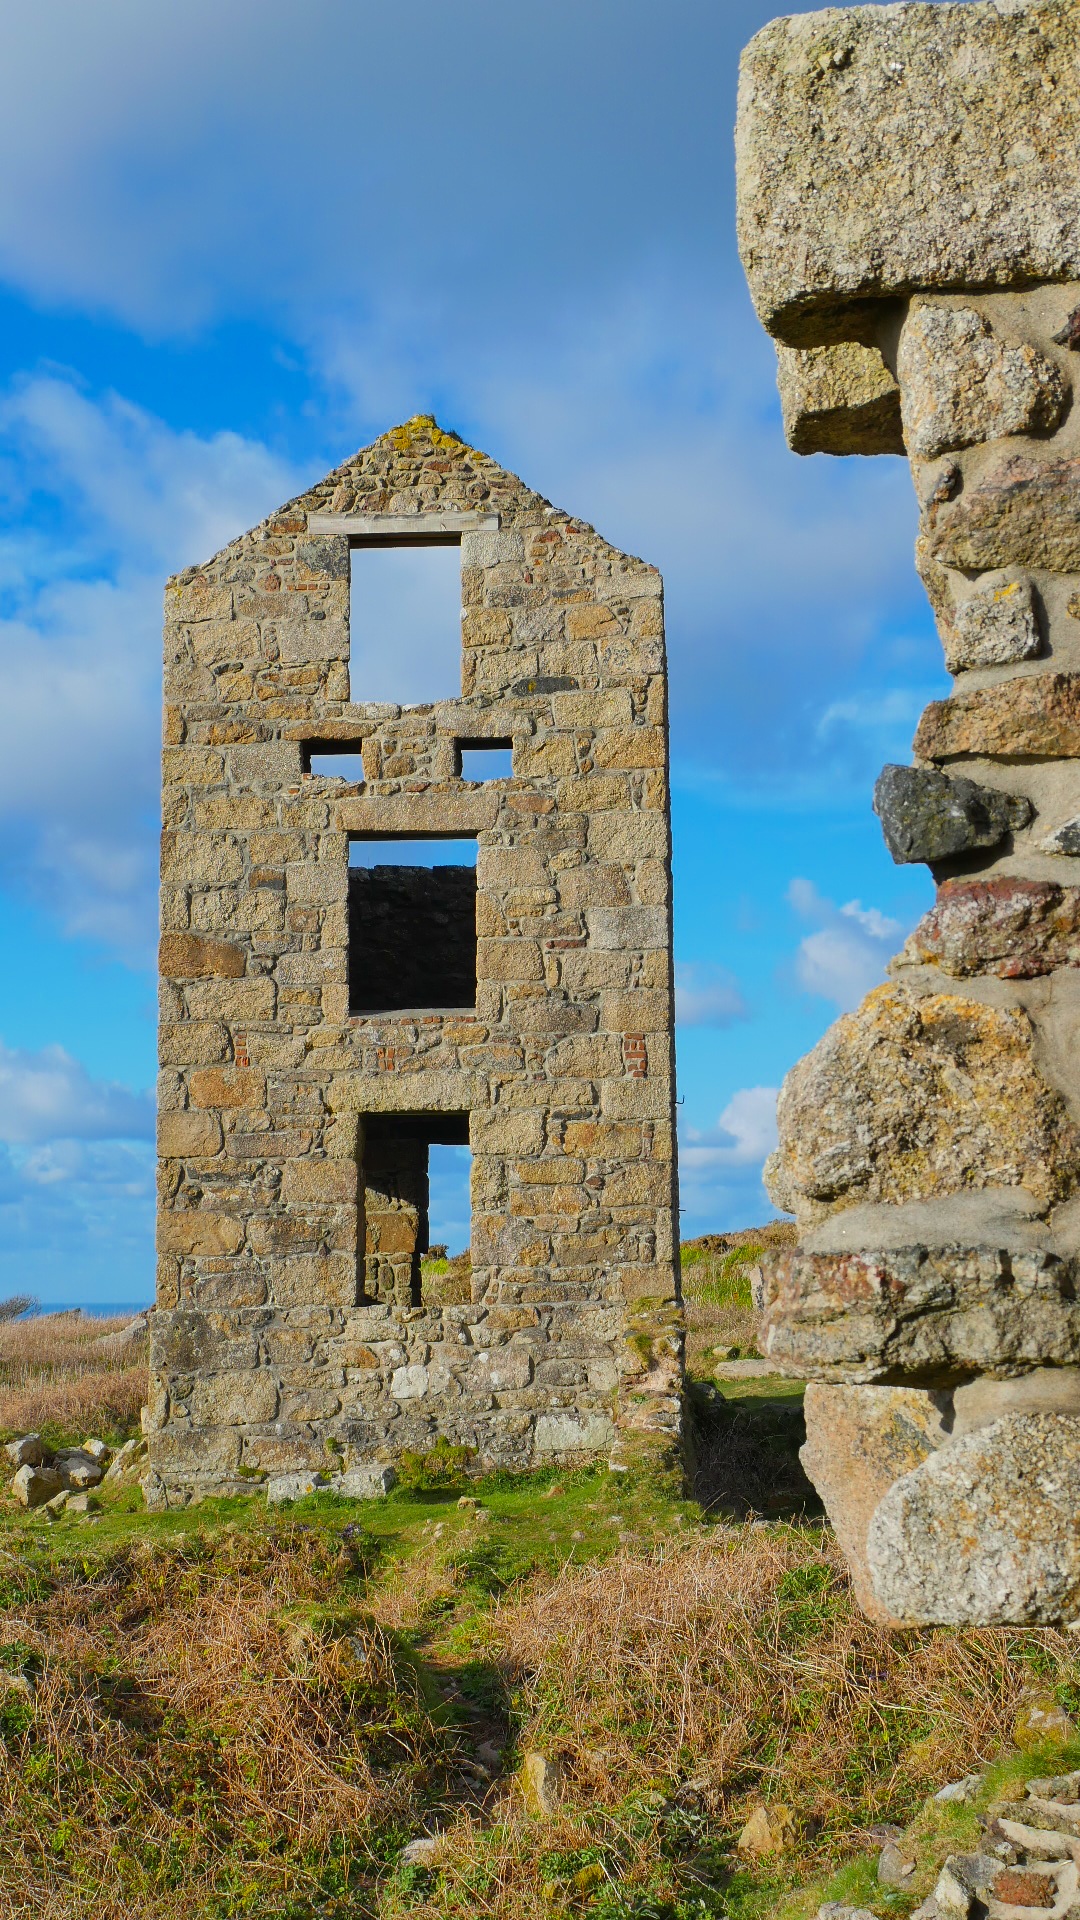
rock, architecture, building, old, wall, stone, monument, arch, tower, castle, landmark, chapel, fortification, tourism, place of worship, ruins, monastery, mural, stone building, archaeological site, historic site, ancient history